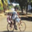
Label: bicycle